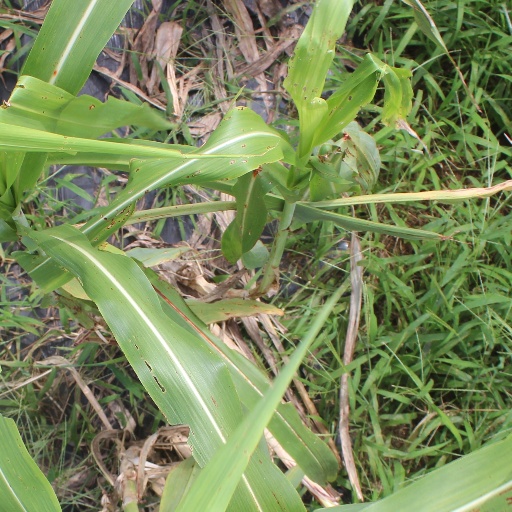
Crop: sorghum